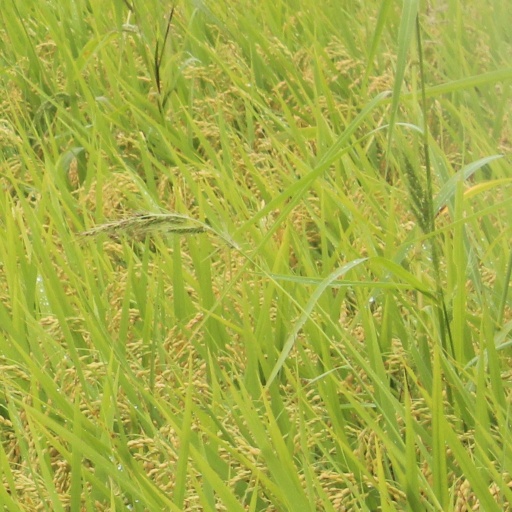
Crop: rice